Nonotuck Silk Company

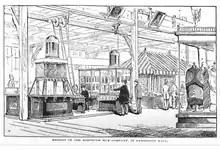
Print of the Nonotuck Silk Company exhibition at the 14th Exhibition of the Massachusetts Charitable Mechanic Association in Boston, Massachusetts September-October 1881

In 1832, Samuel Whitmarsh planted of mulberry trees in Florence, Massachusetts in order to raise silkworms. Whitmarsh opened a silk mill in nearby Leeds, Massachusetts and it was briefly run as a communal project by the Northampton Association of Education and Industry, a utopian community of abolitionists who believed that the rights of all should be "equal without distinction of sex, color or condition, sect or religion".